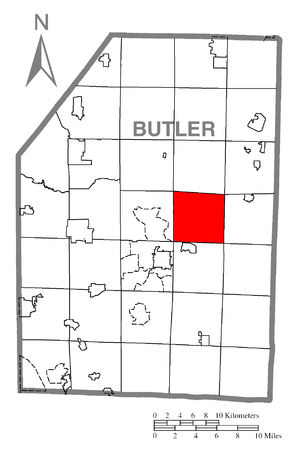
Oakland Township est un township, situé dans le comté de Butler, aux États-Unis. En 2010, il comptait une population de 2 987 habitants.